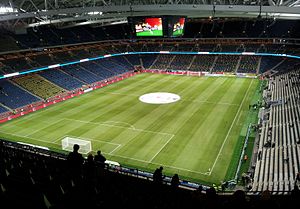
UEFA Europa League finalen 2017
Friends Arena
UEFA Europa League finalen 2017 var en fodboldkamp der blev spillet 24. maj 2017. Kampen blev spillet foran 46.961 tilskuere på Friends Arena i Stockholm, og skulle finde vinderen af UEFA Europa League 2016-17. Den var kulminationen på den 46. sæson i Europas næststørste klubturnering for hold arrangeret af UEFA, og den ottende finale siden turneringen skiftede navn fra UEFA Cup til UEFA Europa League.